Auburn, New York

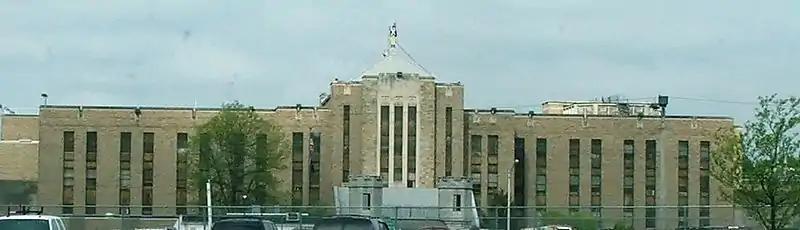
Auburn Correctional Facility

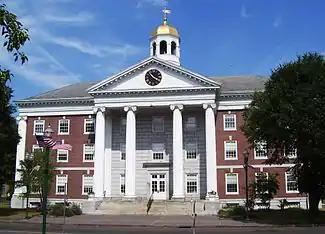
Auburn Memorial City Hall in 2012

The region around Auburn had been Haudenosaunee territory for centuries before European contact and historical records.